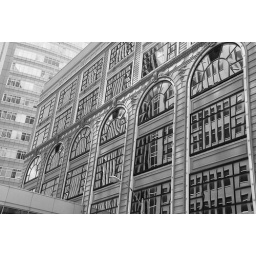
I forget the street that I was on, but this building has amazing windows that reflect in a wavering way.